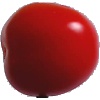
Label: Tomato 4